Ross Booth Memorial Bridge

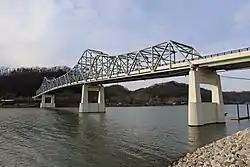
The bridge in 2022

The Ross Booth Memorial Bridge, historically known as the Winfield Toll Bridge, also known as, is a historic three-span cantilever Warren Truss bridge located at Winfield and Red House, Putnam County, West Virginia. It was built in 1955, and spans the Kanawha River, carrying West Virginia Route 34. The cantilever through-truss consists of two anchor spans each in length and the main span in length between pier center lines. The main span consists of two cantilever arms and a suspended span.